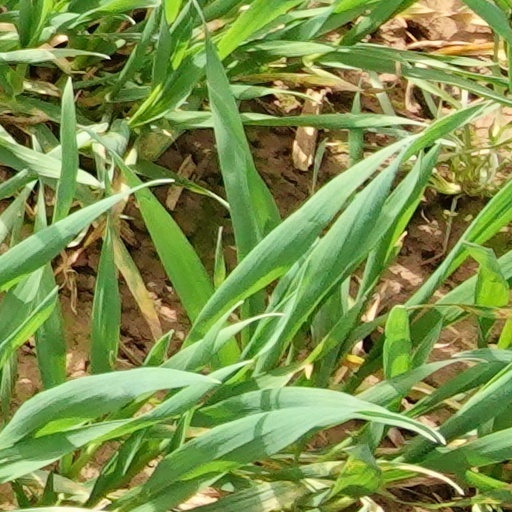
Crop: wheat